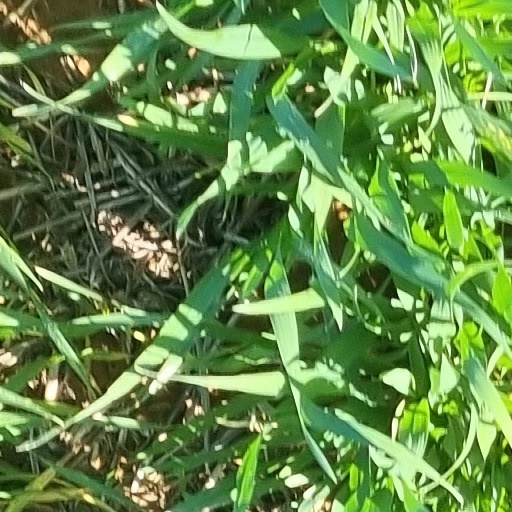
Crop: wheat